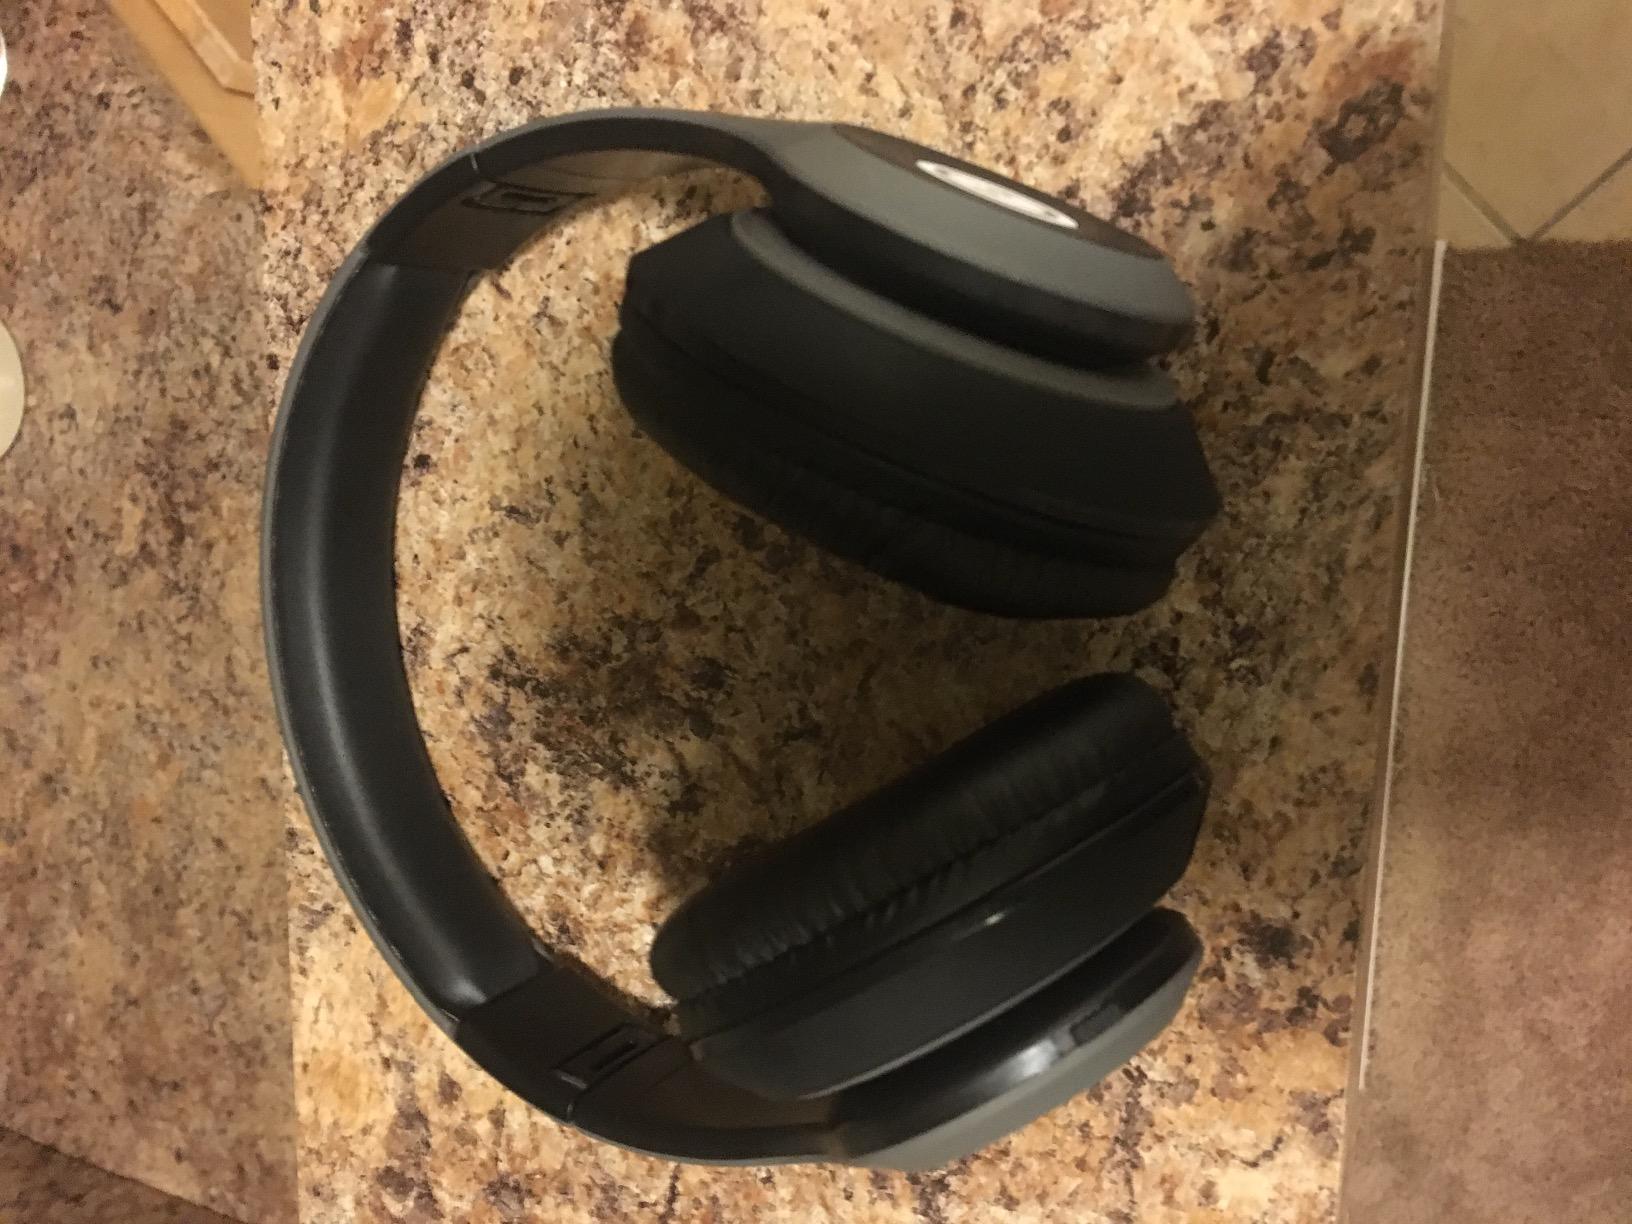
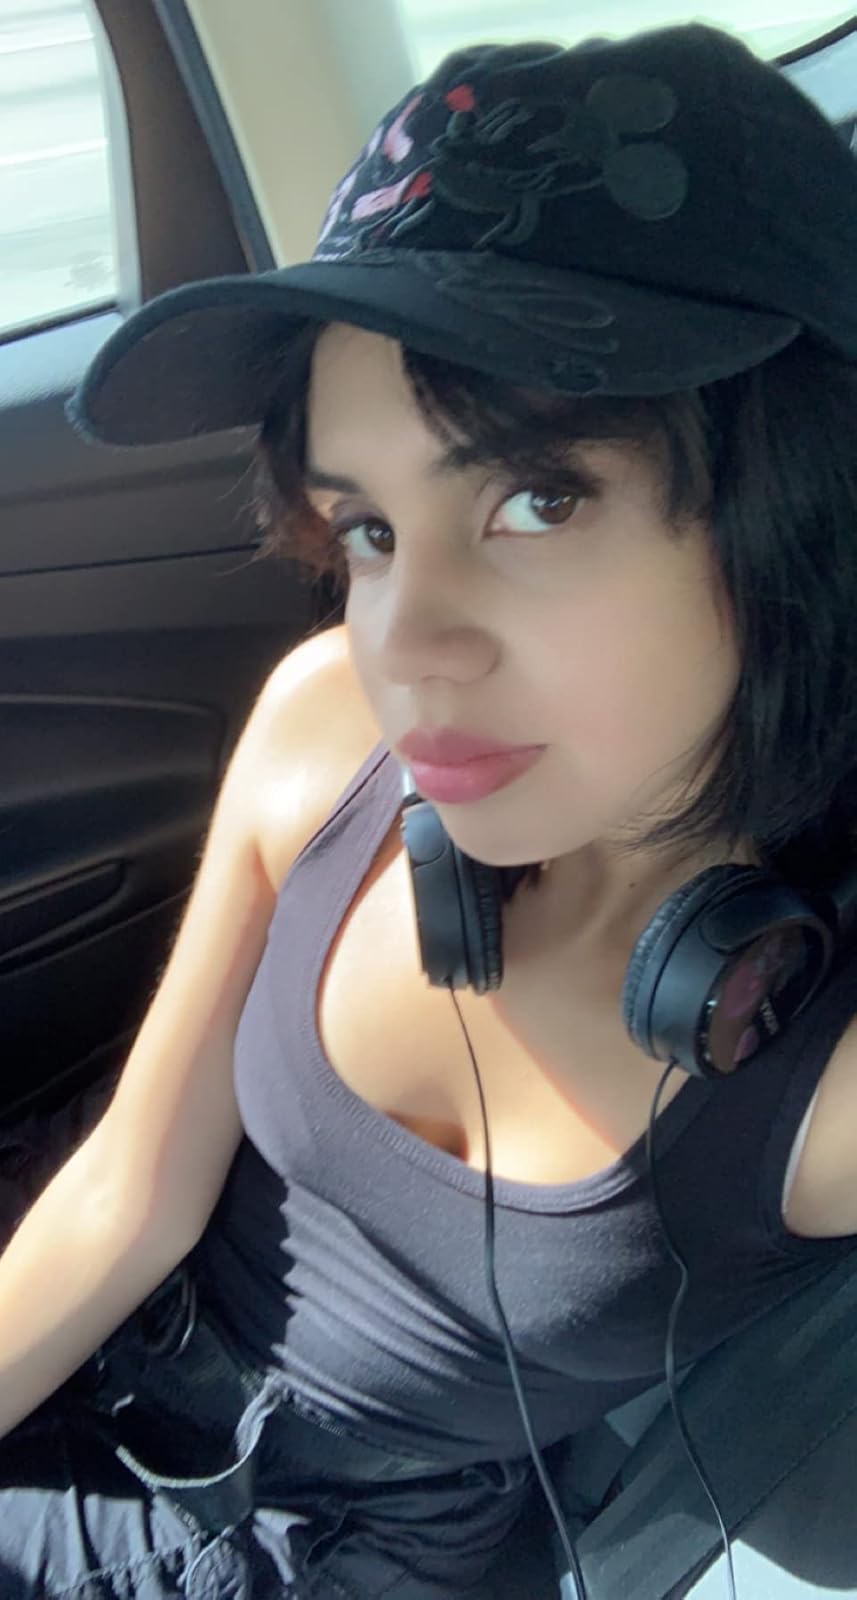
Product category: headphones
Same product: no